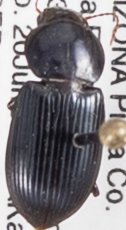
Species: Discoderus robustus
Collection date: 2018-06-20
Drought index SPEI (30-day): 1.242
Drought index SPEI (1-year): -1.45
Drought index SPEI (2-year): -0.728